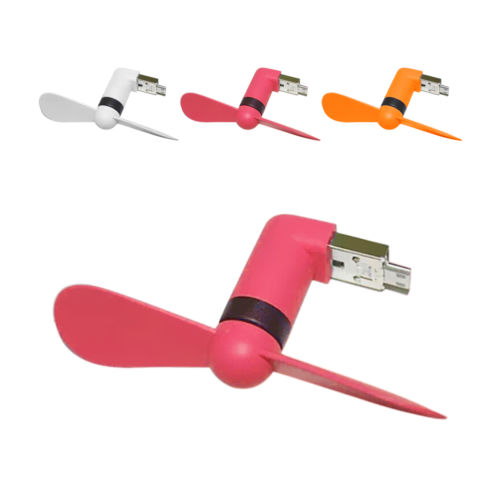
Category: fan